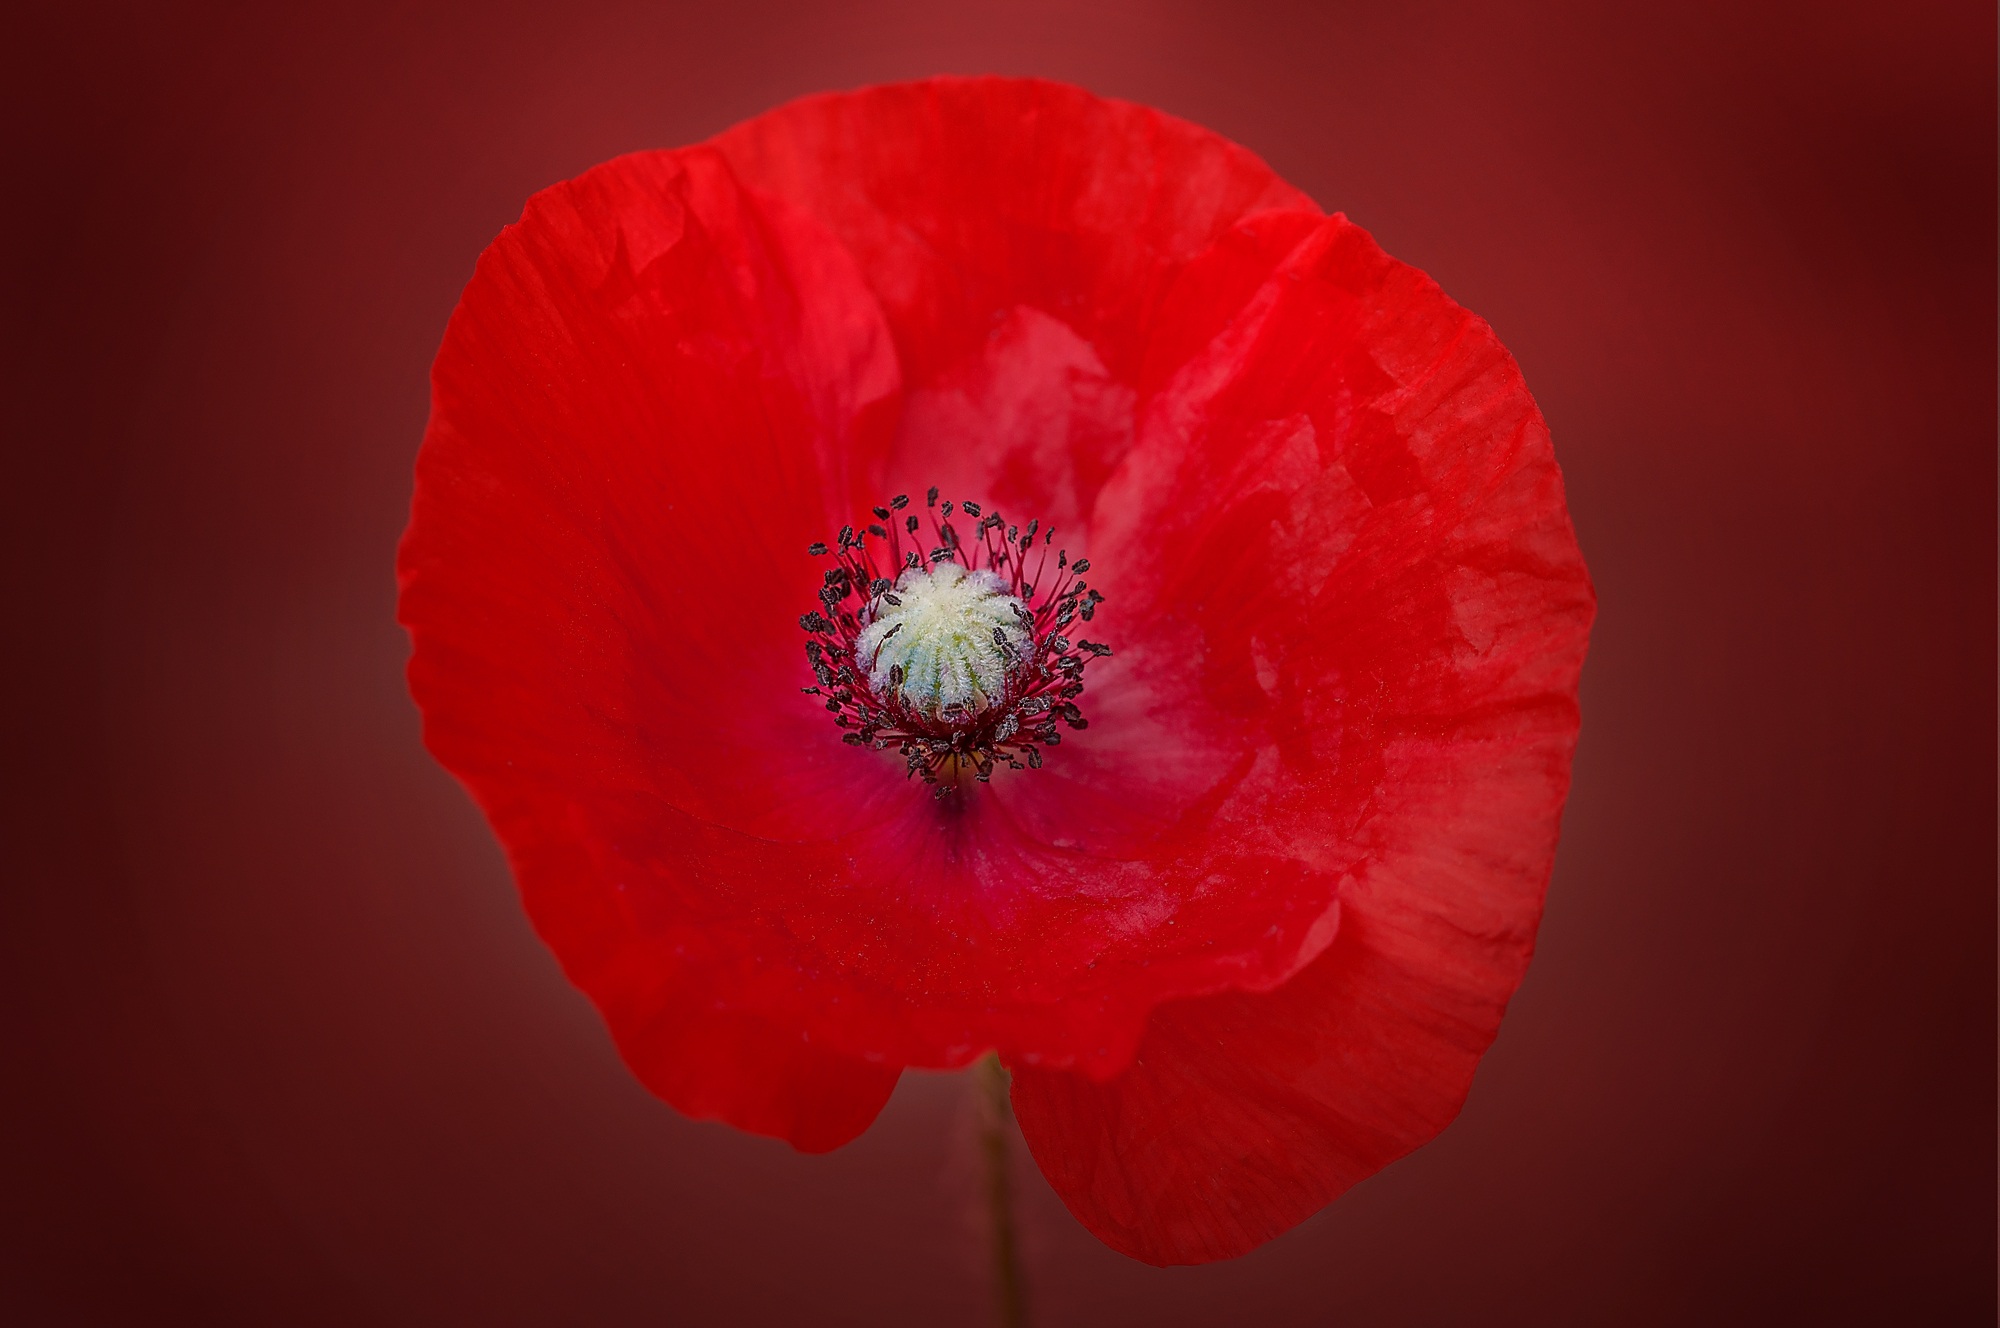
blossom, plant, flower, petal, bloom, red, pink, close, flora, close up, red flower, poppy, coquelicot, macro photography, flowering plant, land plant, poppy family